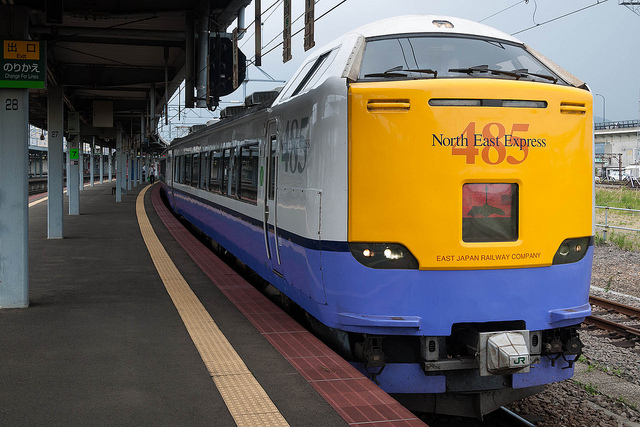
Passenger train station waiting for people to board

A blue and yellow train stopped an an empty station.

A passenger train pulled up to a train stop.

A train engine with many carts pulled into a station.

A passenger train waiting at a train station.